Mixosauridae

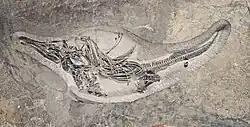
Skeleton of "Mixosaurus panxianensis", sometimes assigned to its own genus "Barracudasauroides"

The number of mixosaurid genera is controversial. Traditionally, "Mixosaurus" was generally regarded as the only valid genus of mixosaurids, and this system of classification continued to be used into the 21st century. However, "Phalarodon" was also sometimes treated as a separate genus, a position which later became widely accepted. In 1998, Maisch and Matzke named a new genus, "Contectopalatus", for "P. atavus", and later maintained its distinctiveness from "Mixosaurus" and "Phalarodon". "M. panxianensis" is also sometimes treated as a separate genus, "Barracudasauroides". Additionally, "M. kuhnschnyderi" was initially named as a separate genus, "Sangiorgiosaurus", by Brinkmann in 1998, who sunk it into "Mixosaurus" later during the same year, an assignment agreed upon by other authors. While most researchers accept only "Mixosaurus" and "Phalarodon" as valid, in 2017, Moon cautioned that the standard concepts of "Mixosaurus" and "Phalarodon" may not be monophyletic. The following cladograms show two hypotheses for the evolutionary relationships between different mixosaurid species.